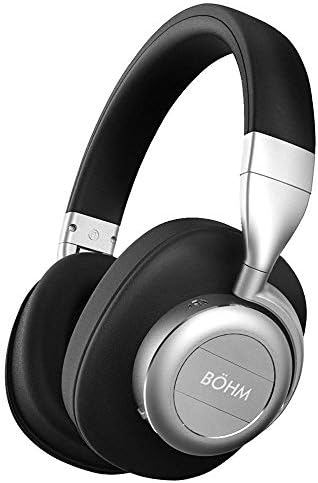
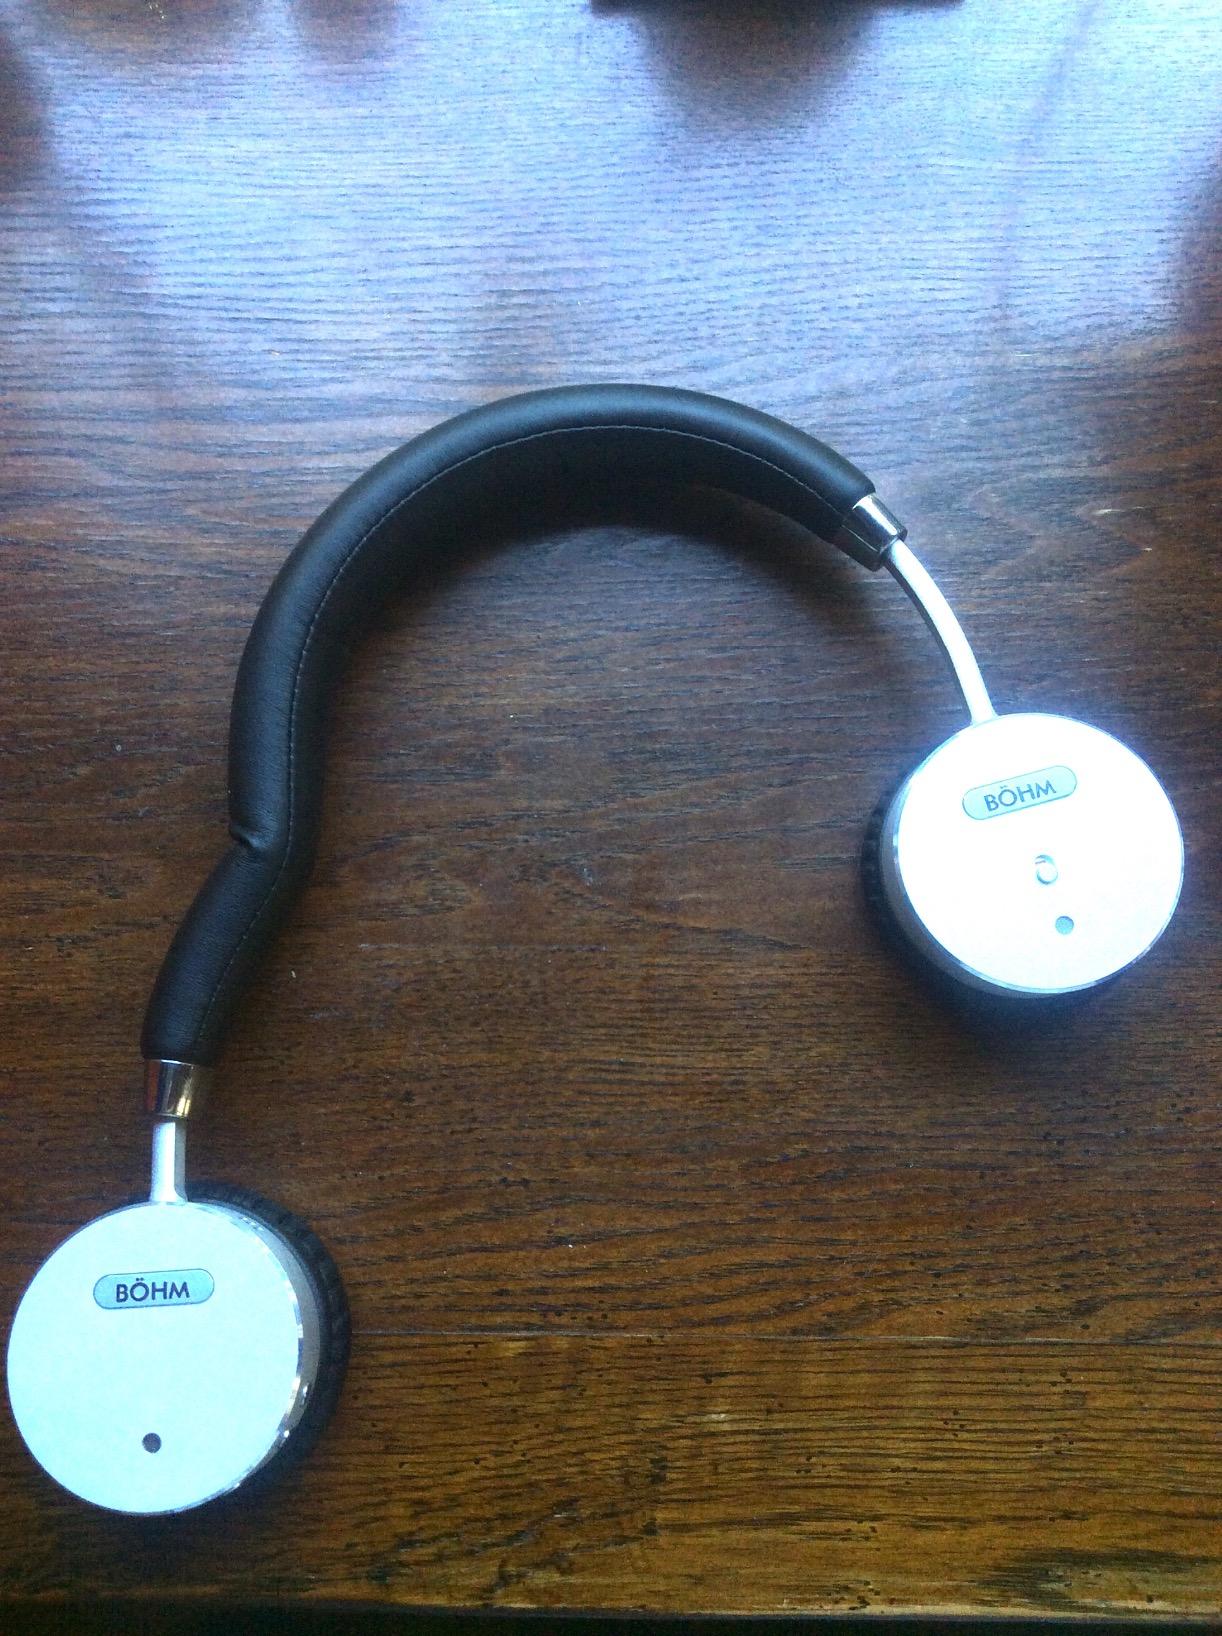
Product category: headphones
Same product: no